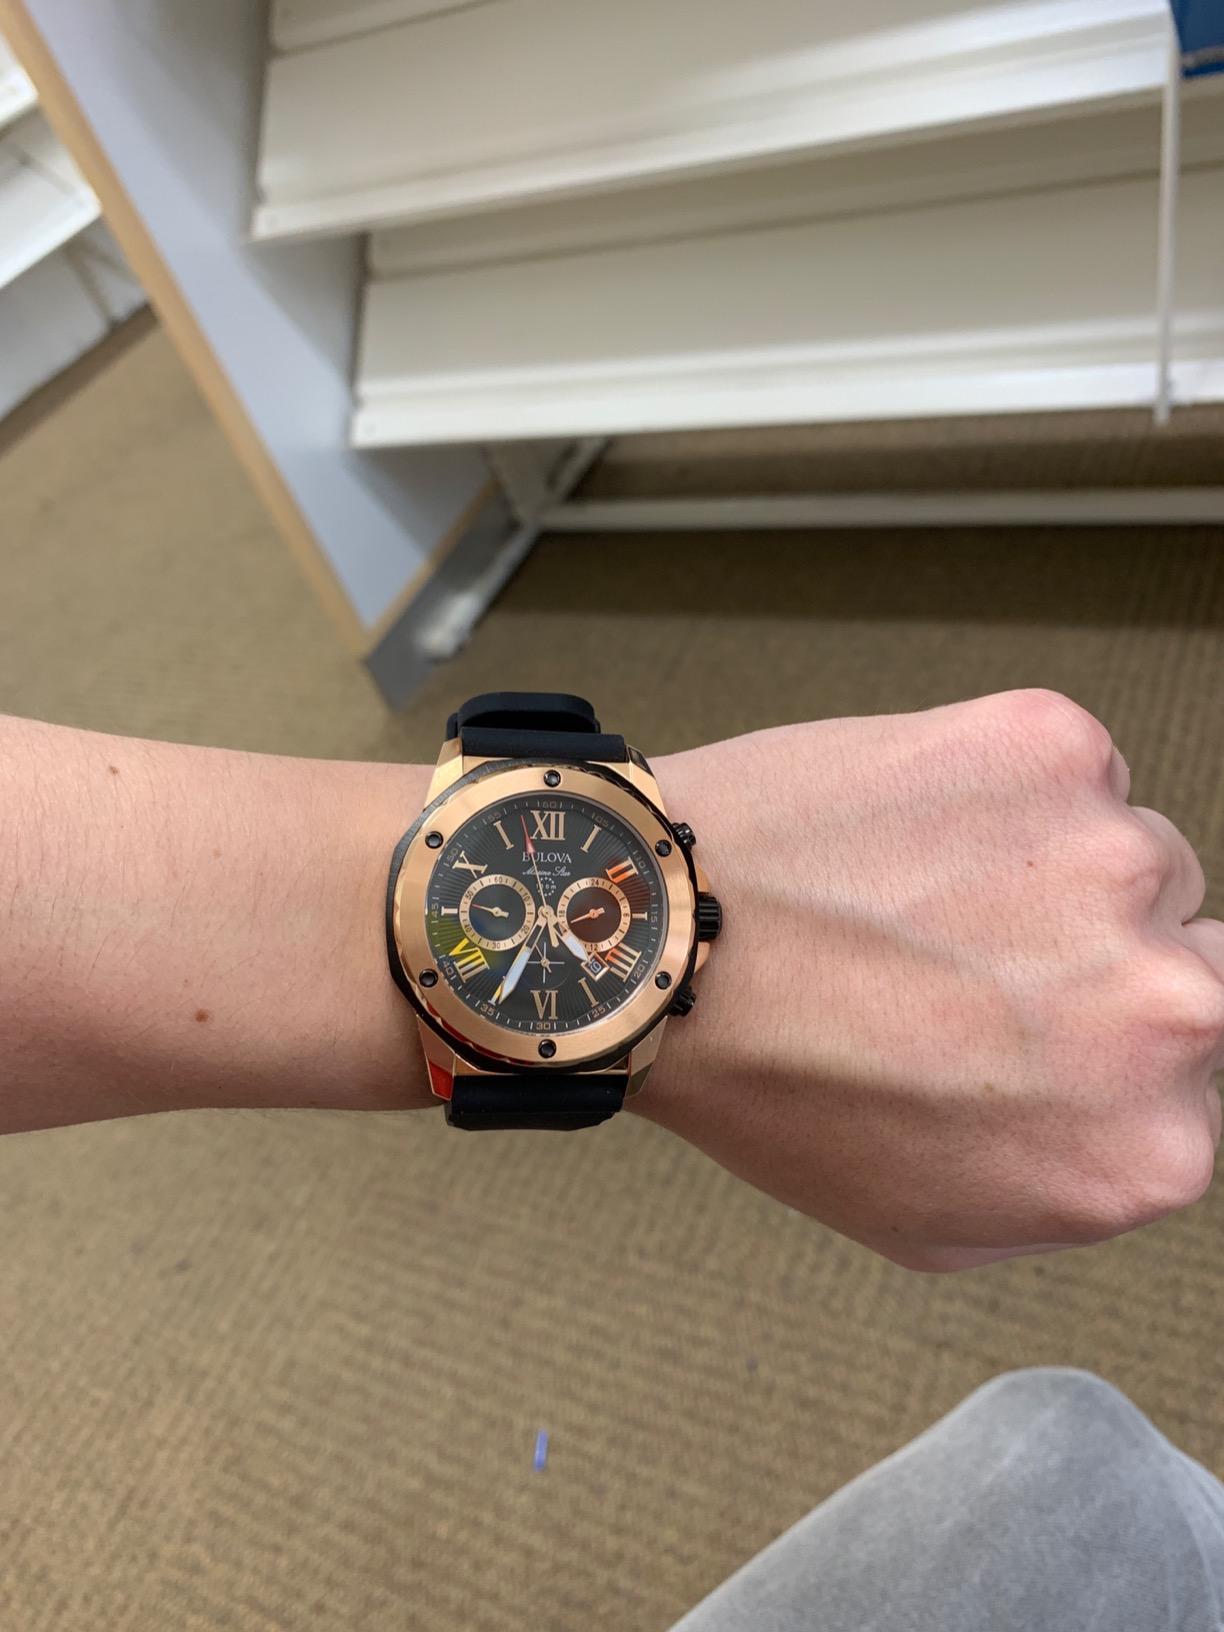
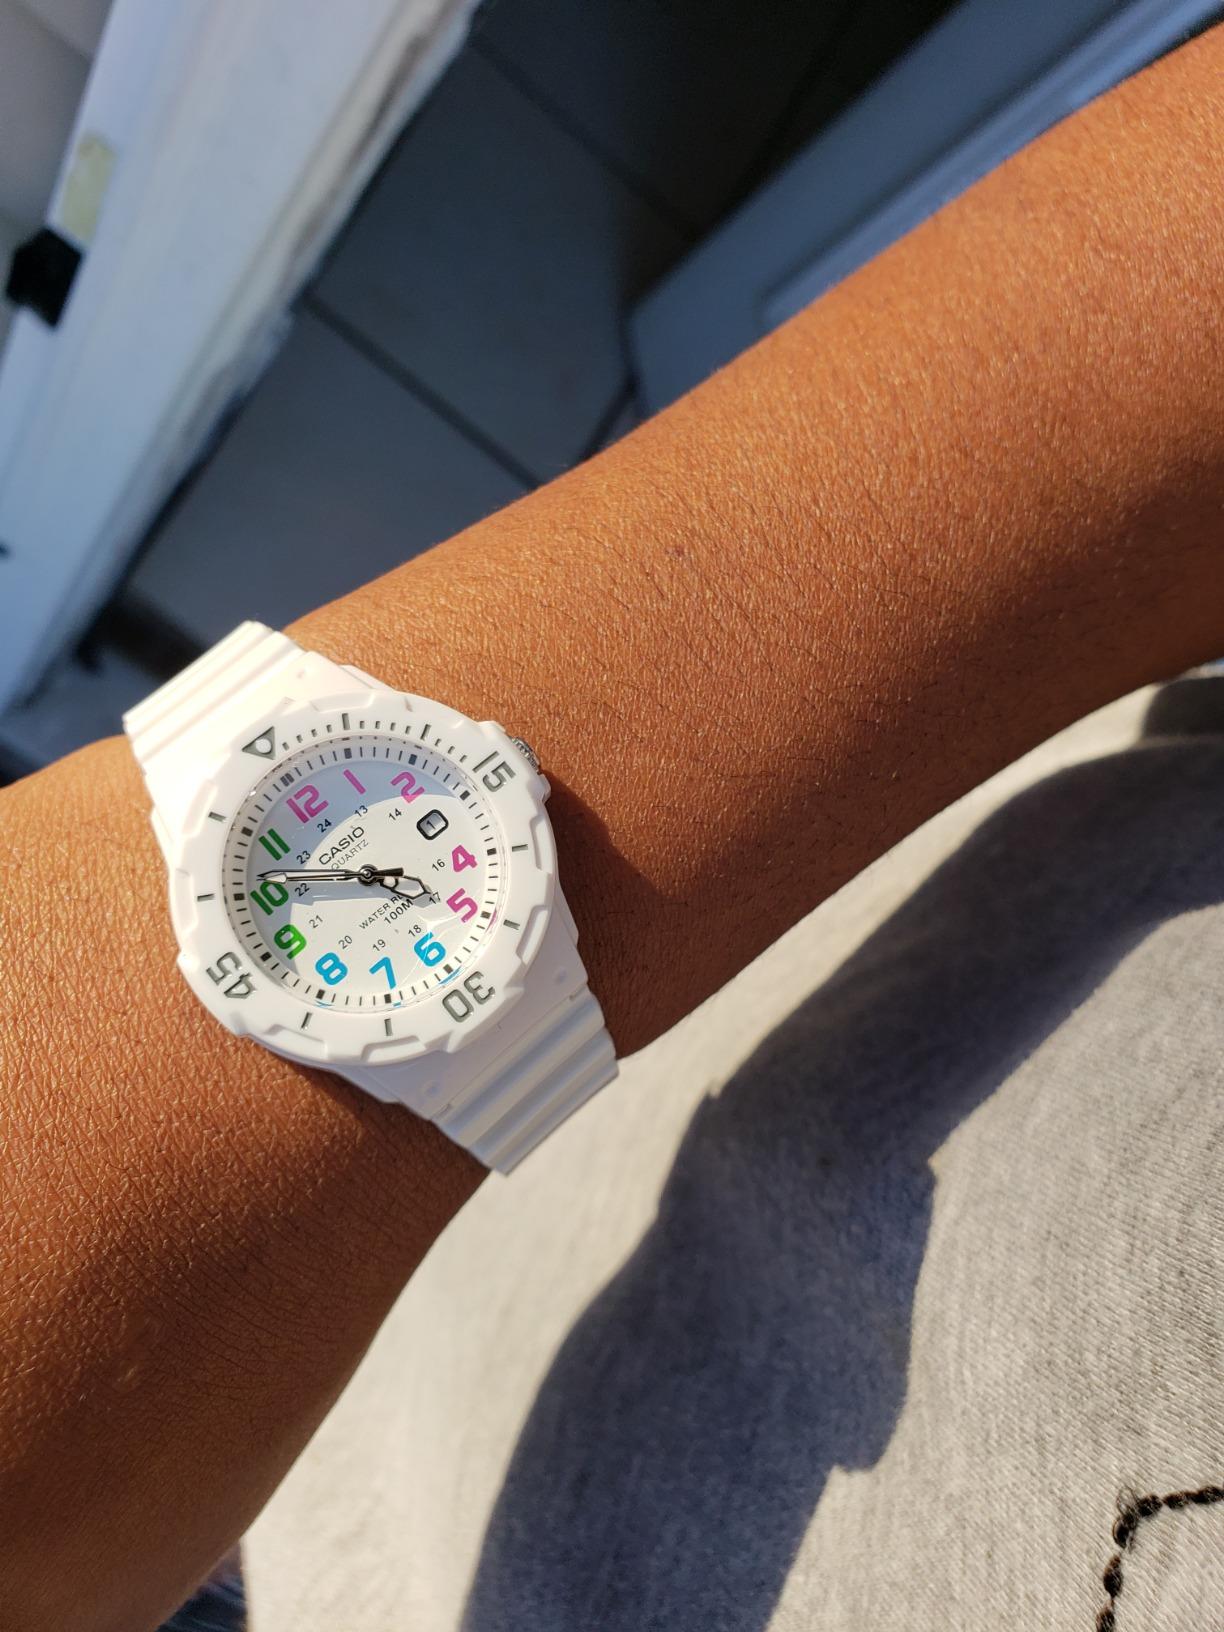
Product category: accessories_watch
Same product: no